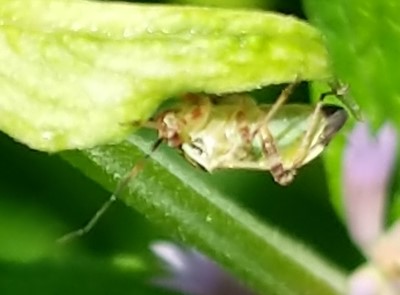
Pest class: lygus_bug